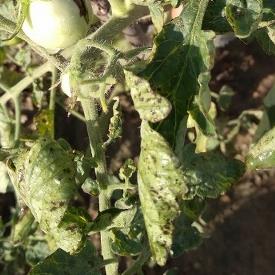
Crop: Tomato
Condition: virosis-d